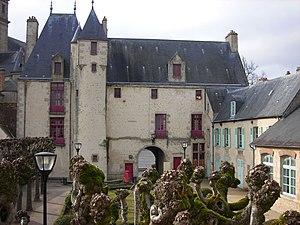
Maison d’Ozé située dans le quartier Saint-Léonard à Alençon (61)
Cet article recense les monuments historiques français classés en 1903.
Ce tableau présente la liste de tous les monuments historiques classés ou inscrits dans la ville d'Alençon, Orne, en France.
Alençon est une commune française, préfecture du département de l’Orne, située en région Normandie.